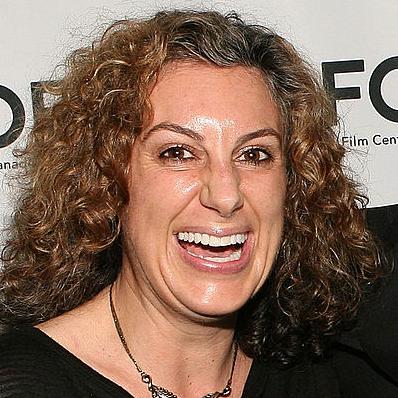
Age: 40